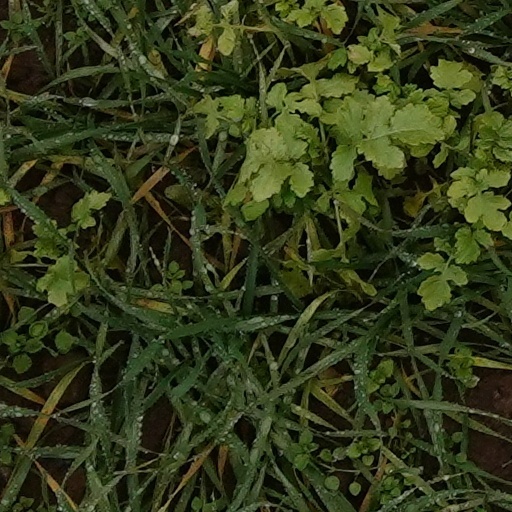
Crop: wheat